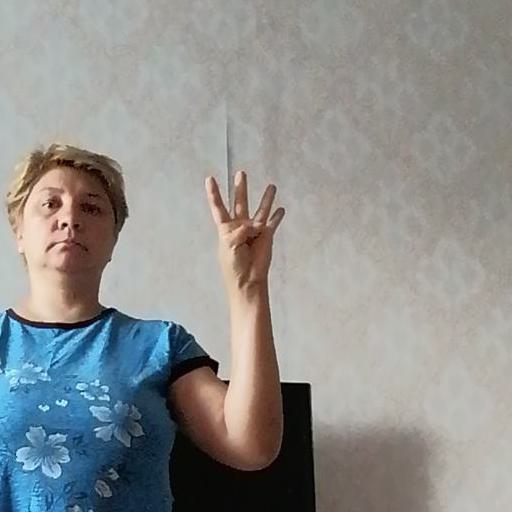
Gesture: four